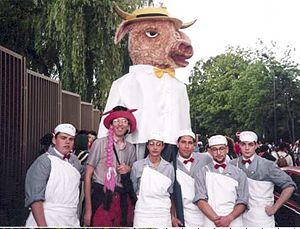
Le Géant-Bœuf du Carnaval de Paris est un géant catalan de Paris construit en 1998 à Gennevilliers près de Paris par le scénographe, décorateur, marionnettiste Rafaël Estève assisté de sa fille Ophélie. La chemise du géant a été réalisée par la couturière professionnelle Sofia Djerbi.